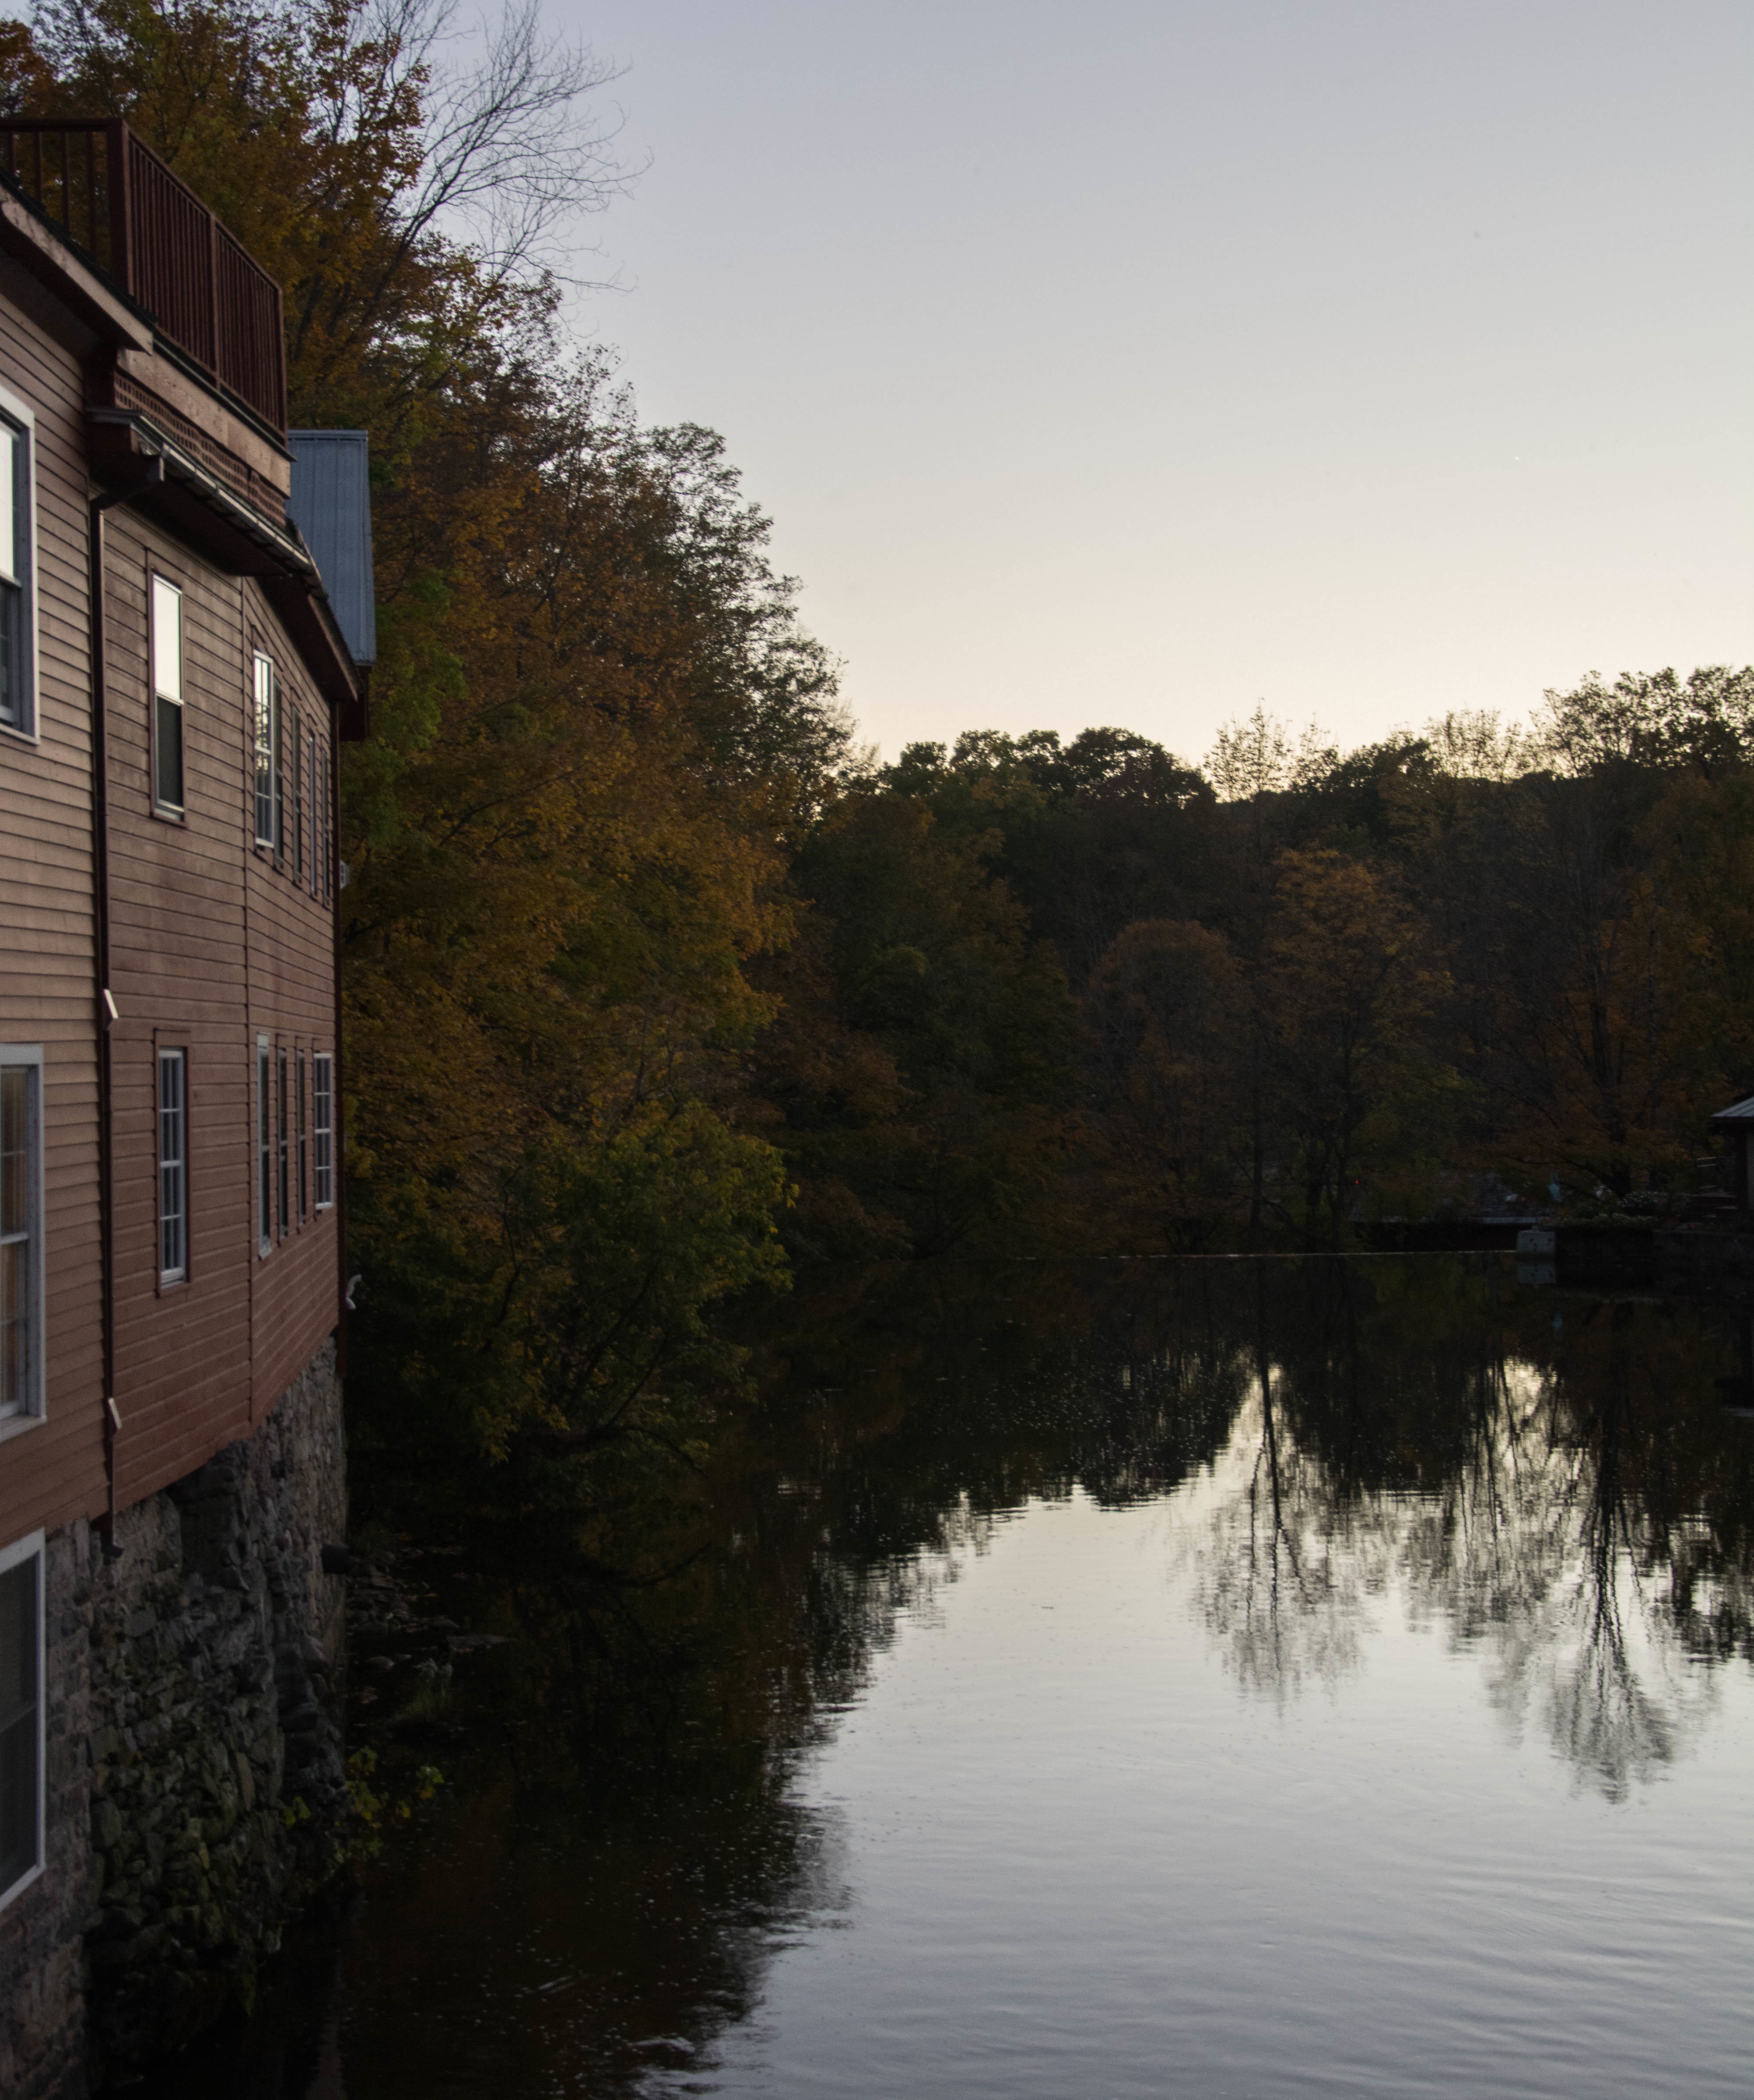
landscape, tree, water, house, morning, lake, river, canal, reflection, autumn, season, waterway, body of water, rural area